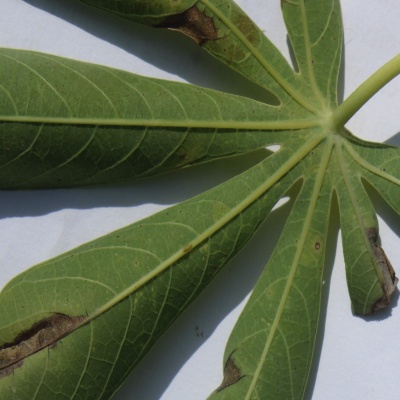
Crop: Cassava
Condition: bacterial blight